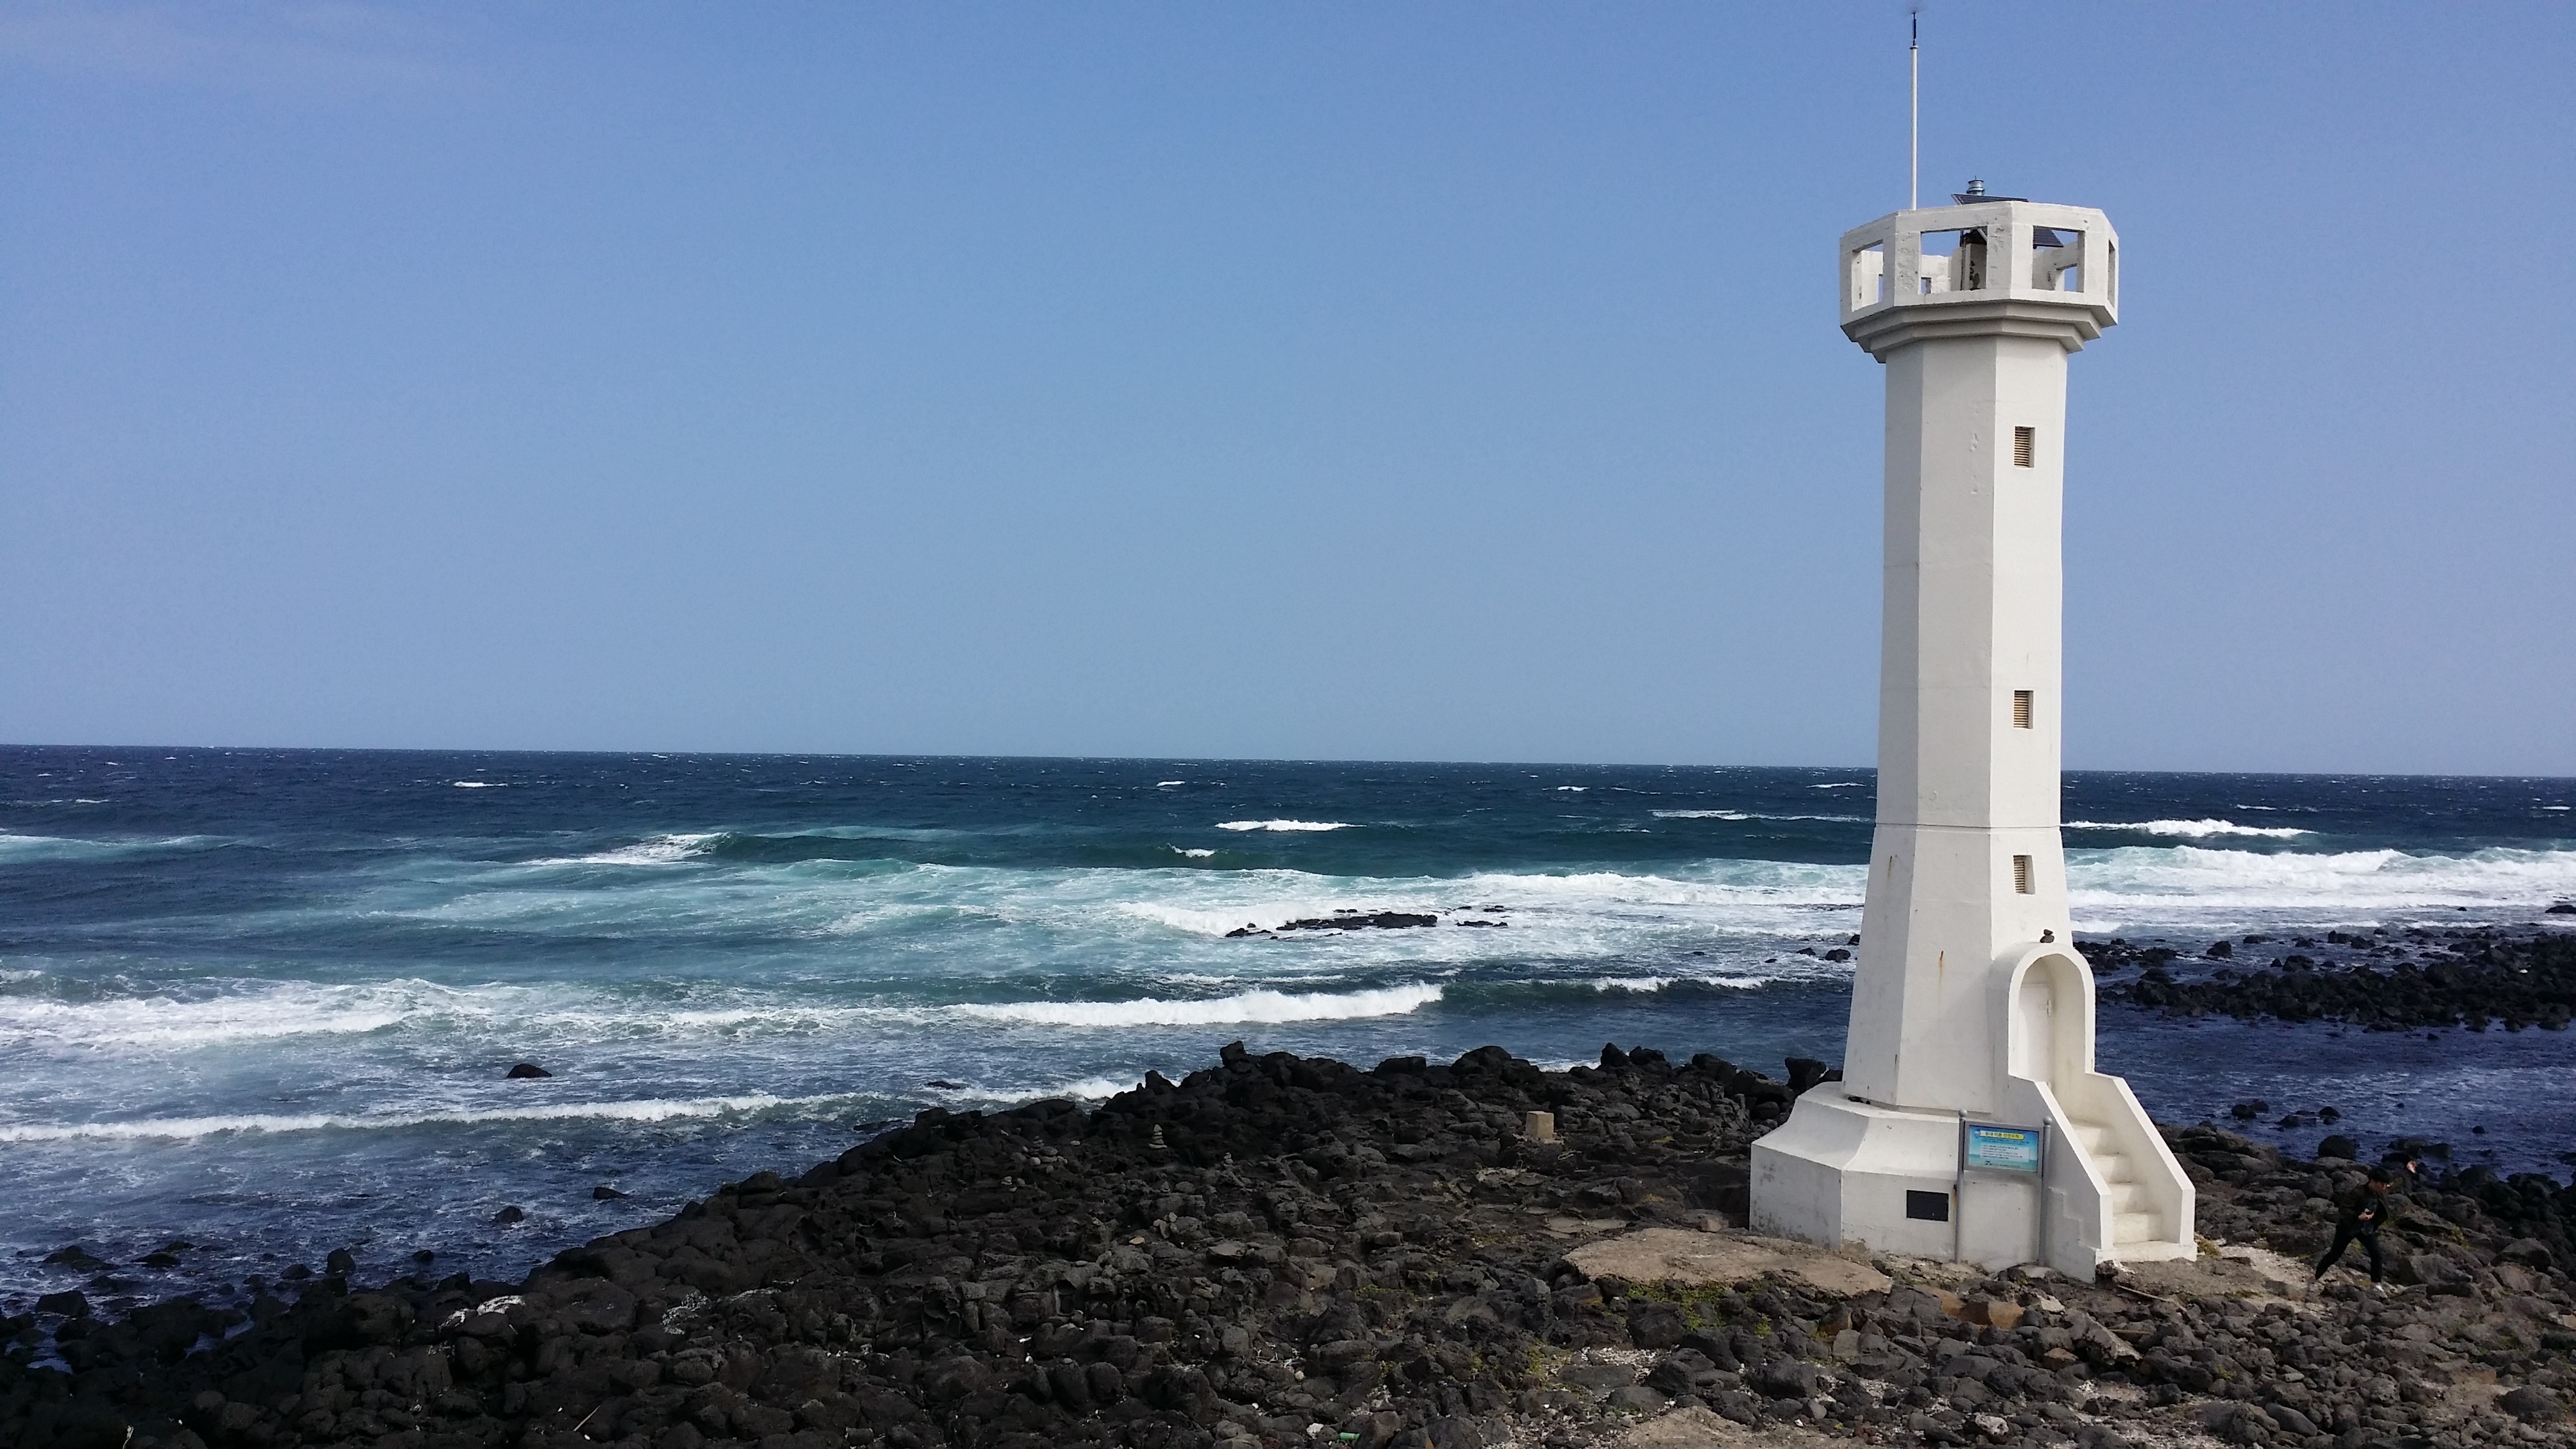
beach, landscape, sea, coast, nature, ocean, lighthouse, sky, shore, wind, vacation, travel, tower, scenery, island, korea, breakwater, cape, blue sea, republic of korea, summer sea, jeju island, udo, olle gill, jeju sea, jeju island beach, sea breeze, bathing beach, wind wave